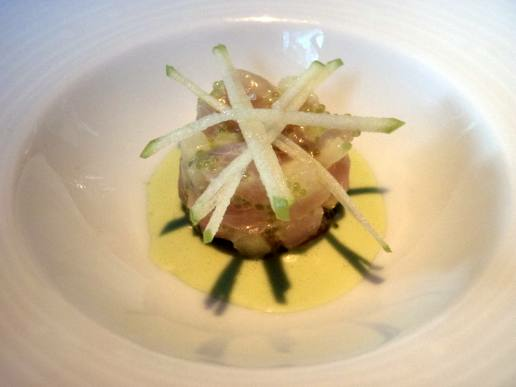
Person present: No